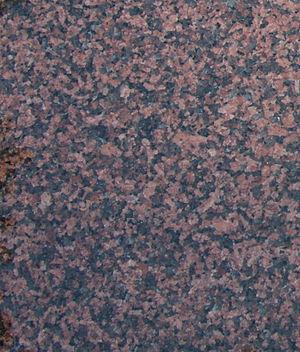
L’île de Blå Jungfrun est située en mer Baltique au sud-est de la Suède. Sa nature est remarquable avec ses roches rouges. Un parc national suédois fut créé sur l'île en 1926.